Ōe Station (Aichi)

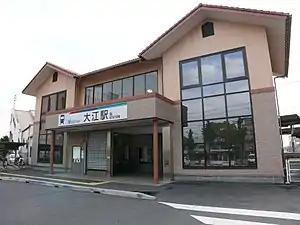
Newly built station building, May 2007

is a railway station operated by Meitetsu on the Tokoname Line and Chikkō Line located in Minami-ku, Nagoya, Aichi Prefecture, Japan.